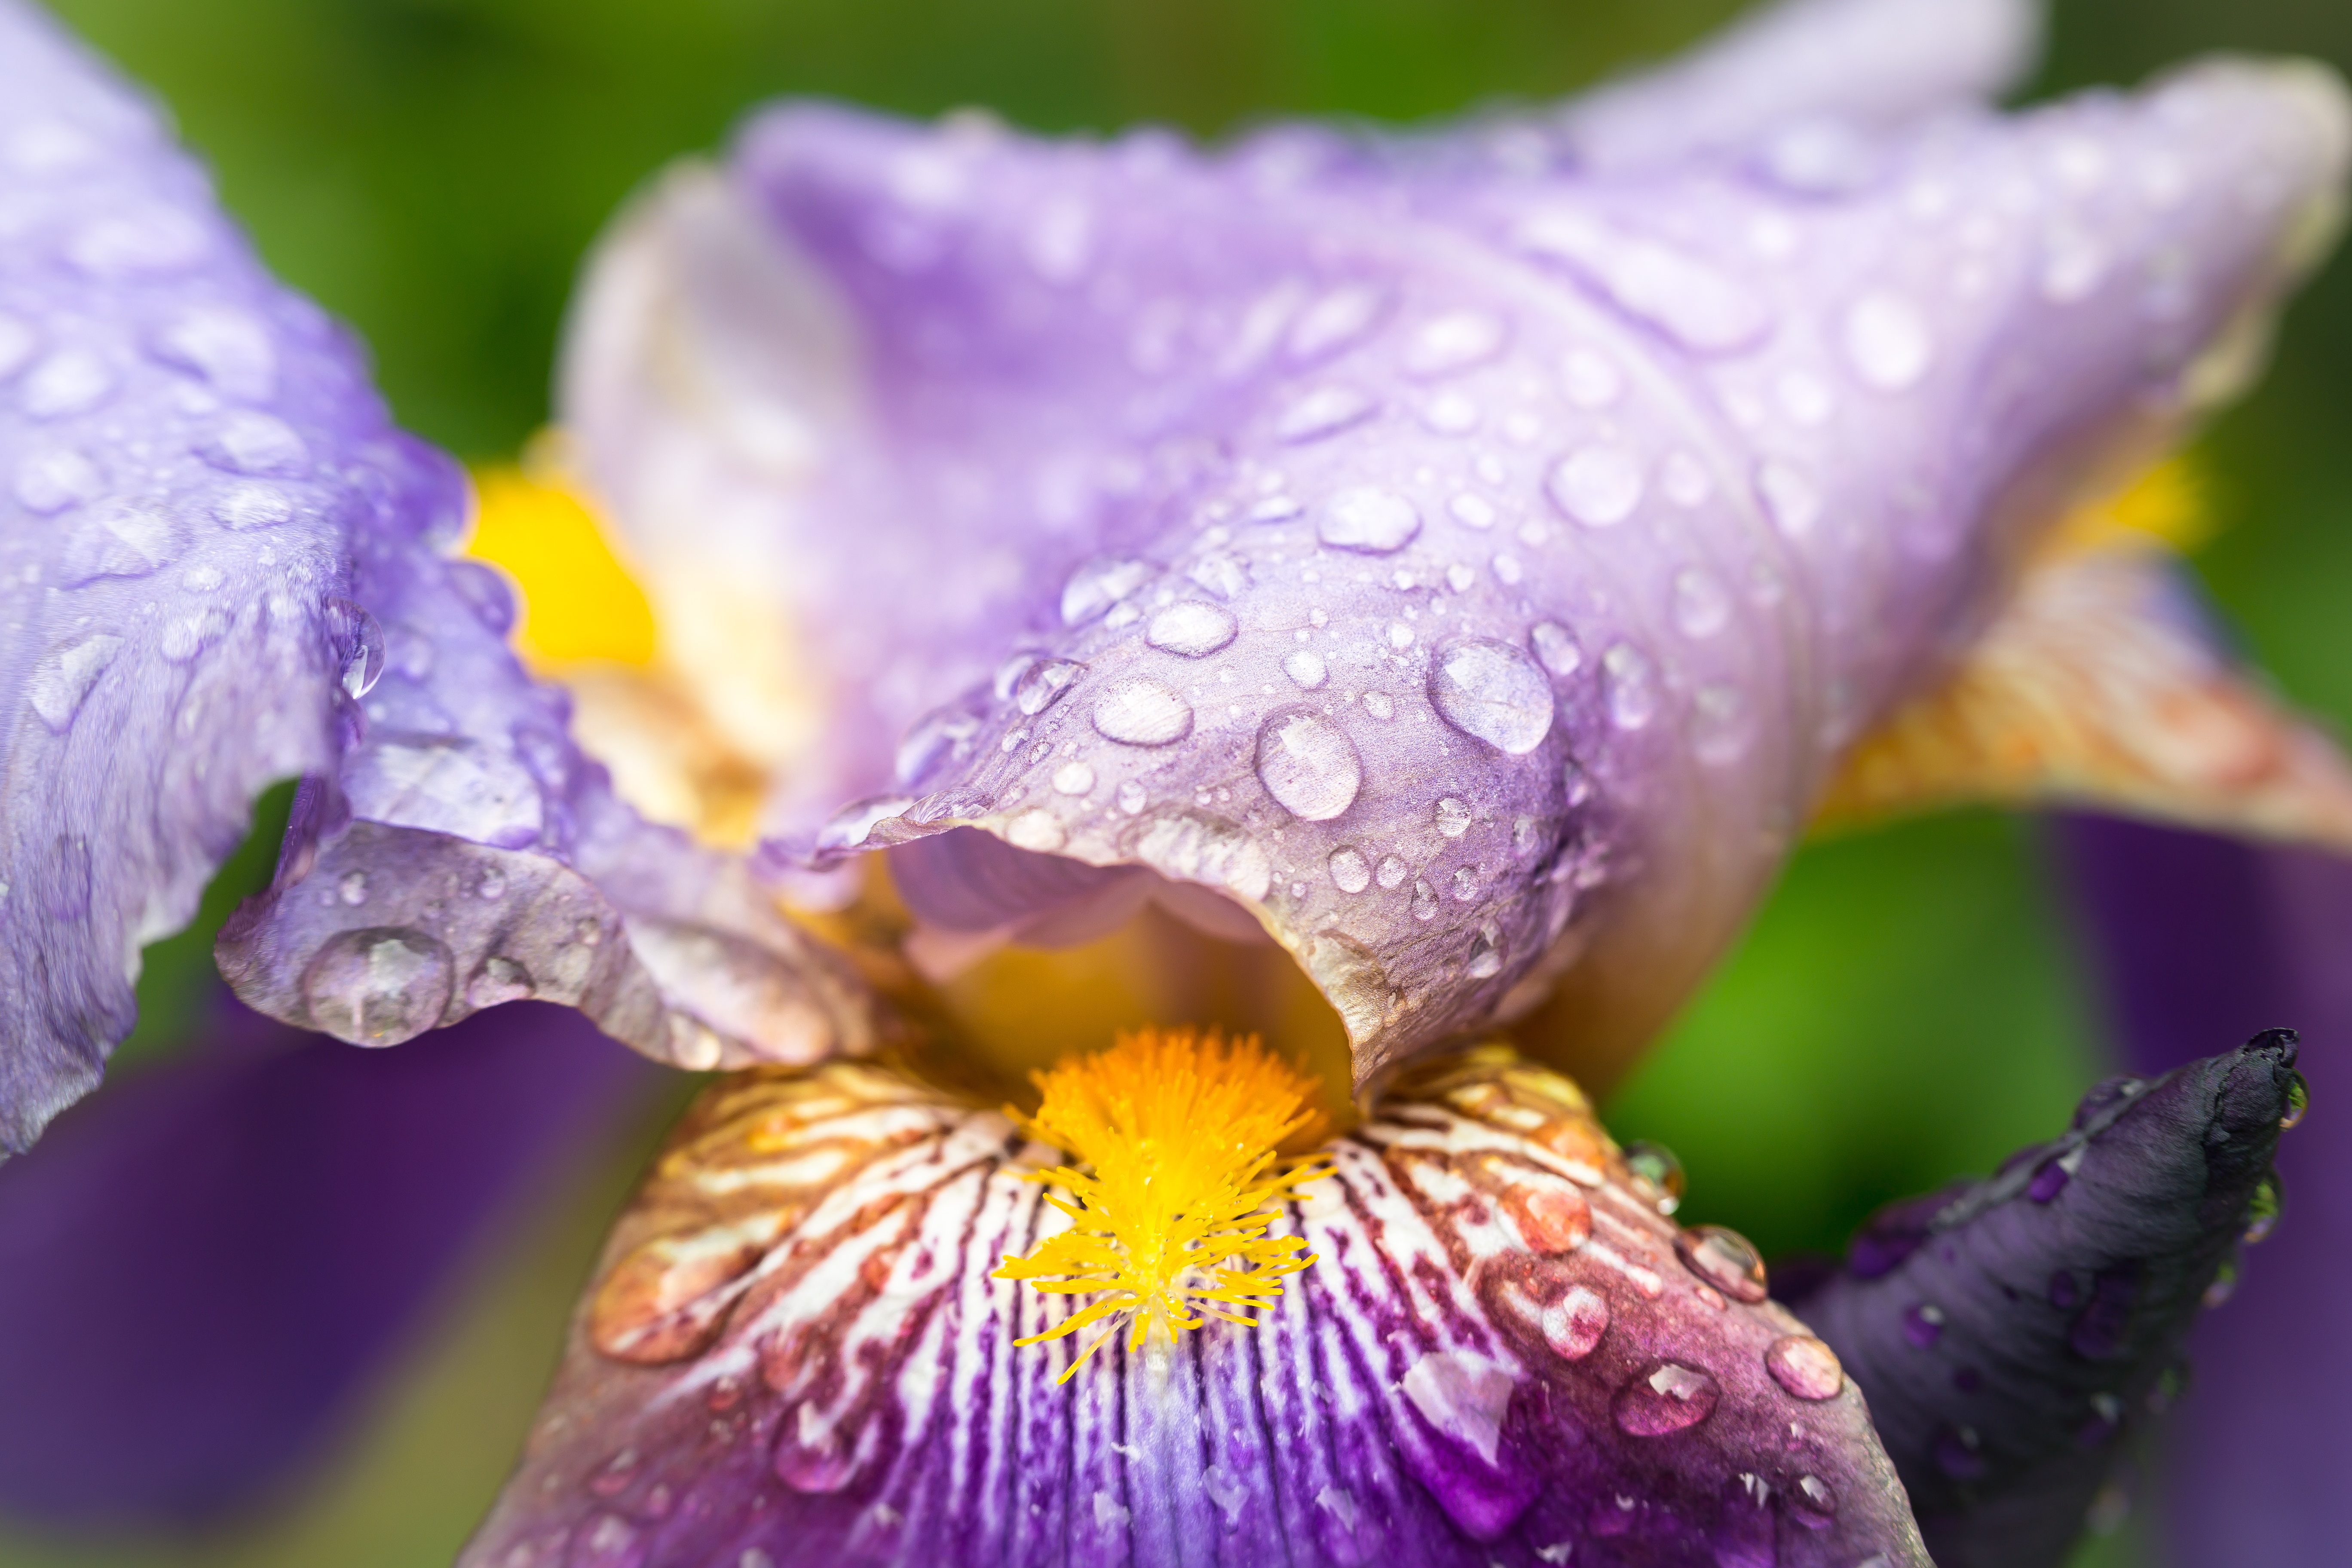
water, blossom, structure, plant, photography, grain, rain, flower, purple, petal, bloom, raindrop, spring, stamp, macro, botany, colorful, yellow, garden, flora, drip, wildflower, close up, iris, eye, violet, pistil, organ, lily, drop of water, viola, macro photography, flowering plant, land plant, violet family